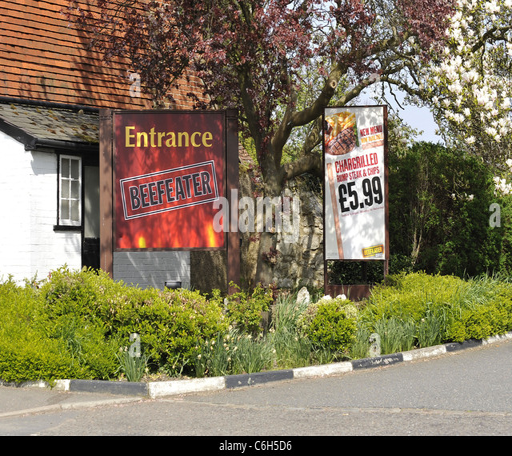
person takes her kids for a very late lunch .